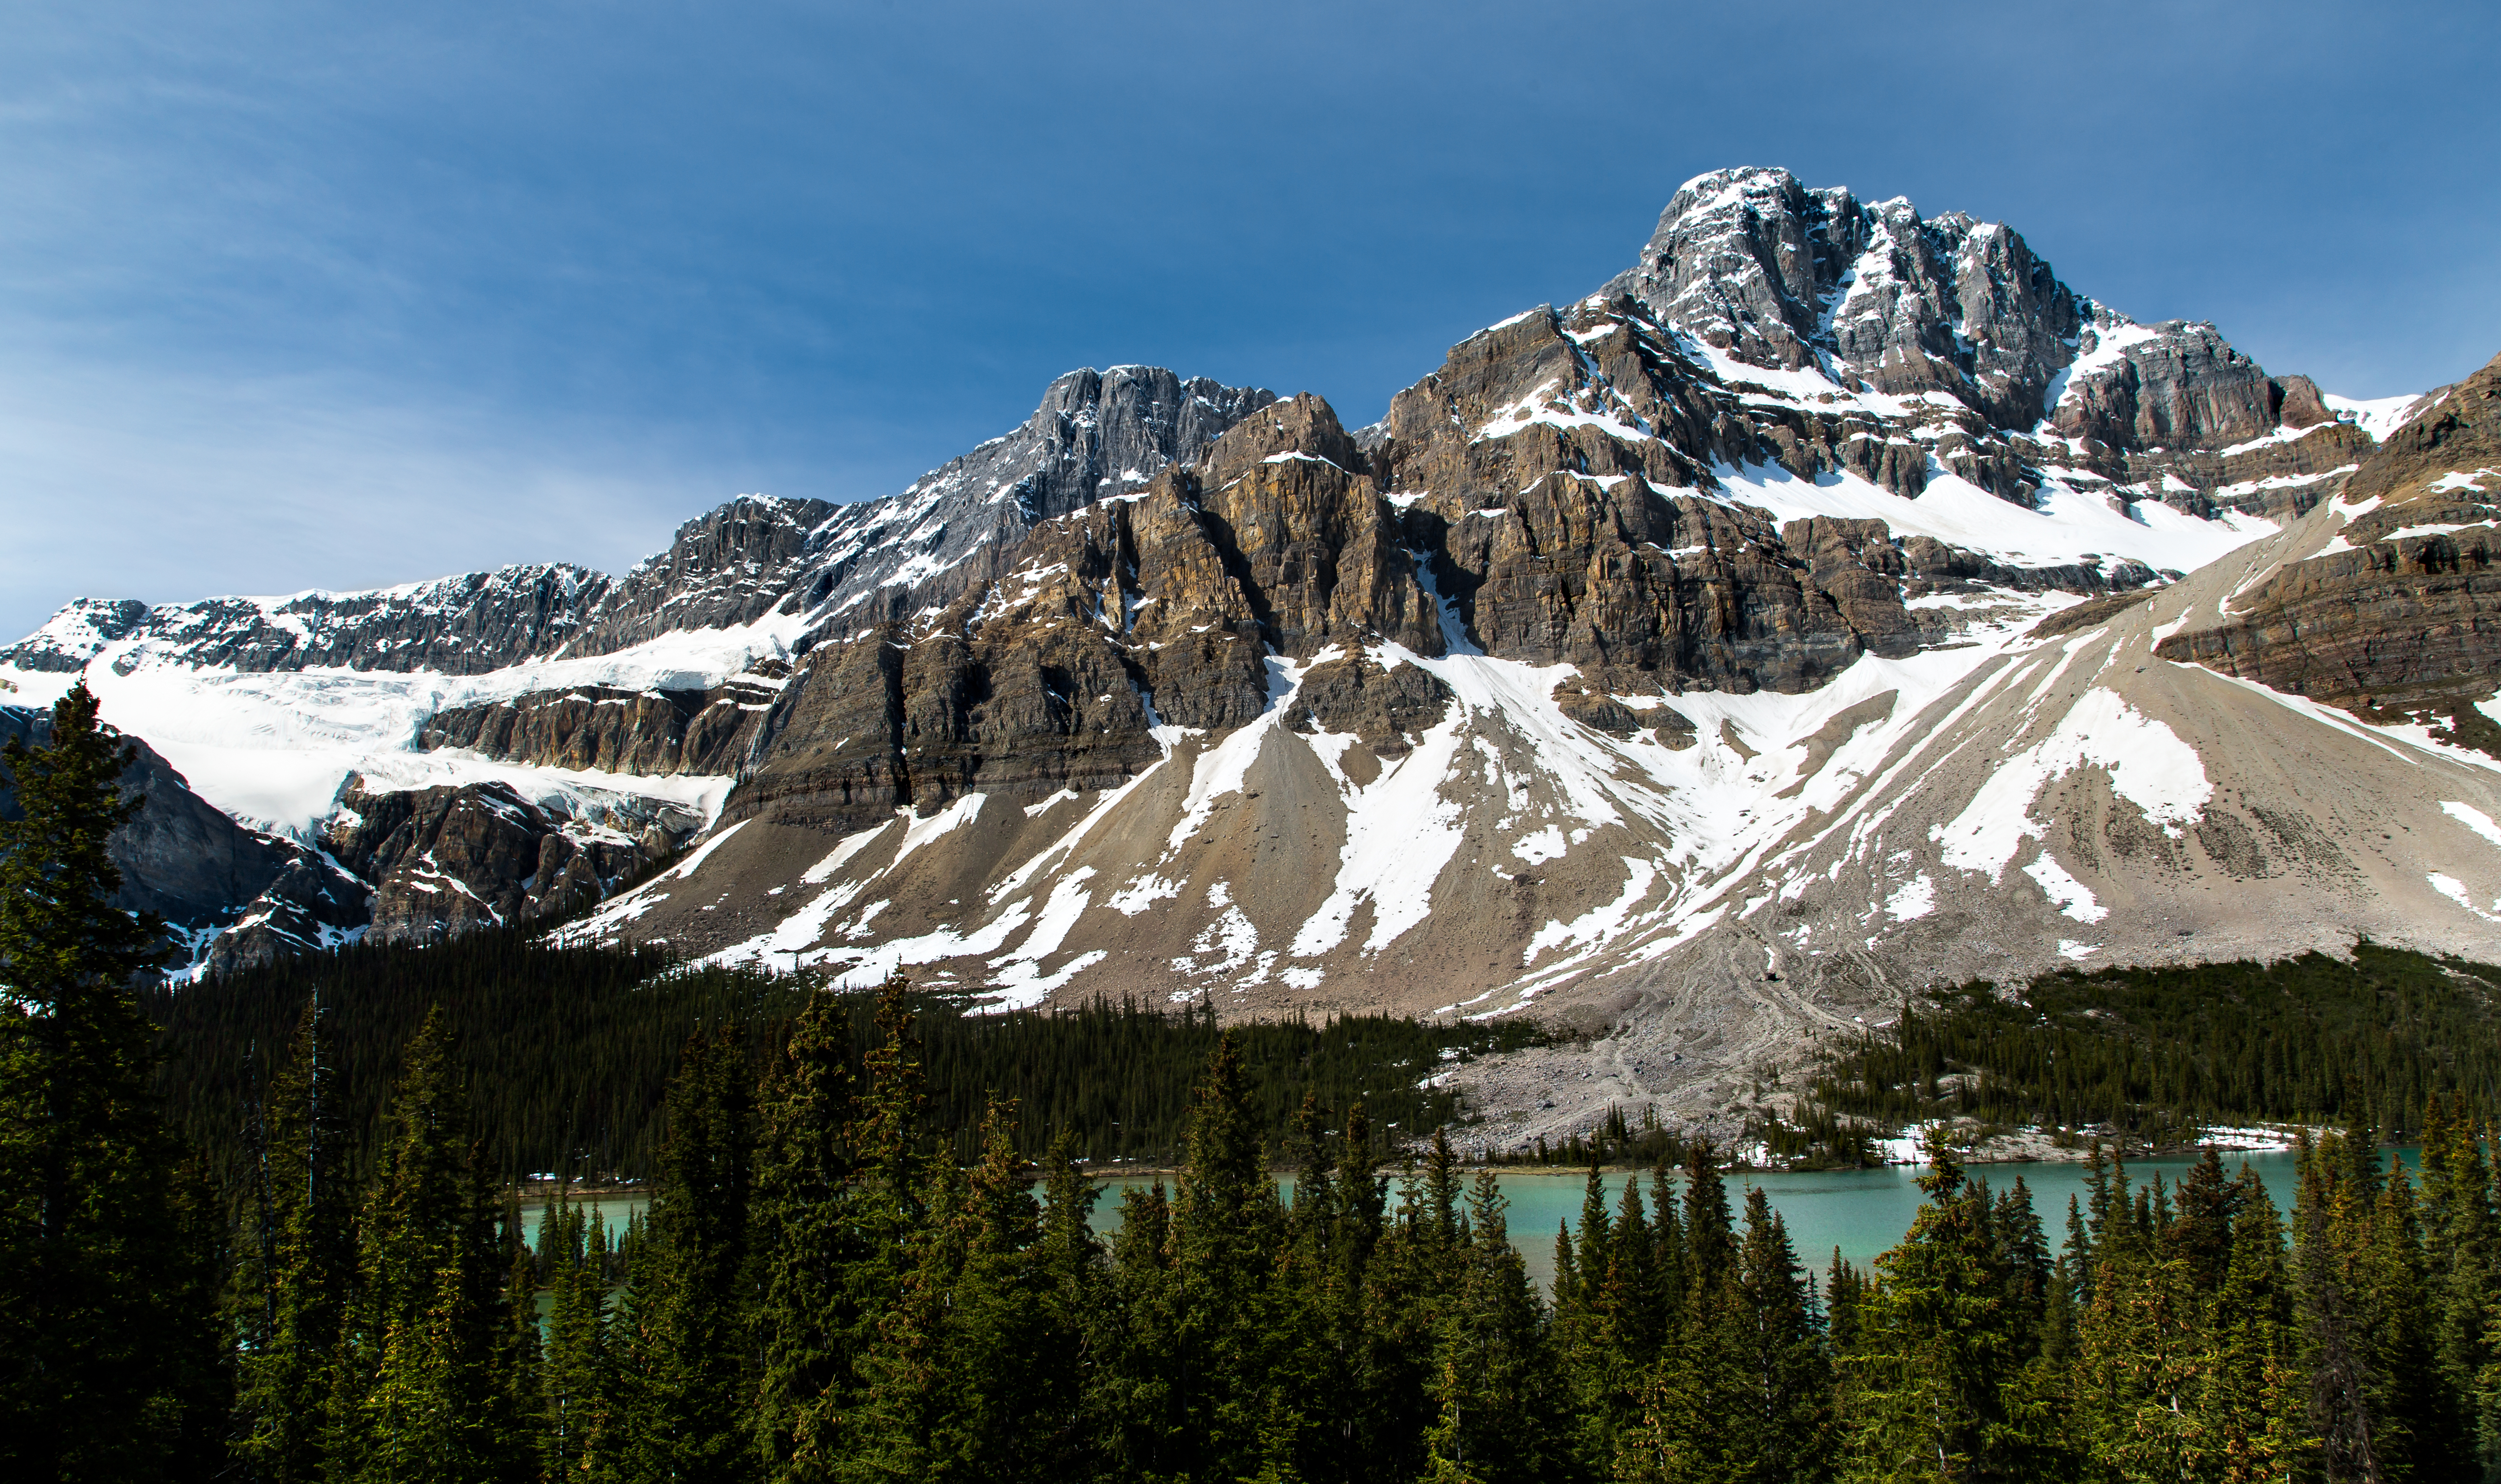
landscape, nature, wilderness, mountain, snow, lake, mountain range, scenery, ridge, summit, mountains, alps, canada, rockies, plateau, fell, cirque, alberta, banffnationalpark, moraine, landform, mountain pass, bowlake, icefieldshighway, geographical feature, mountainous landforms, geological phenomenon